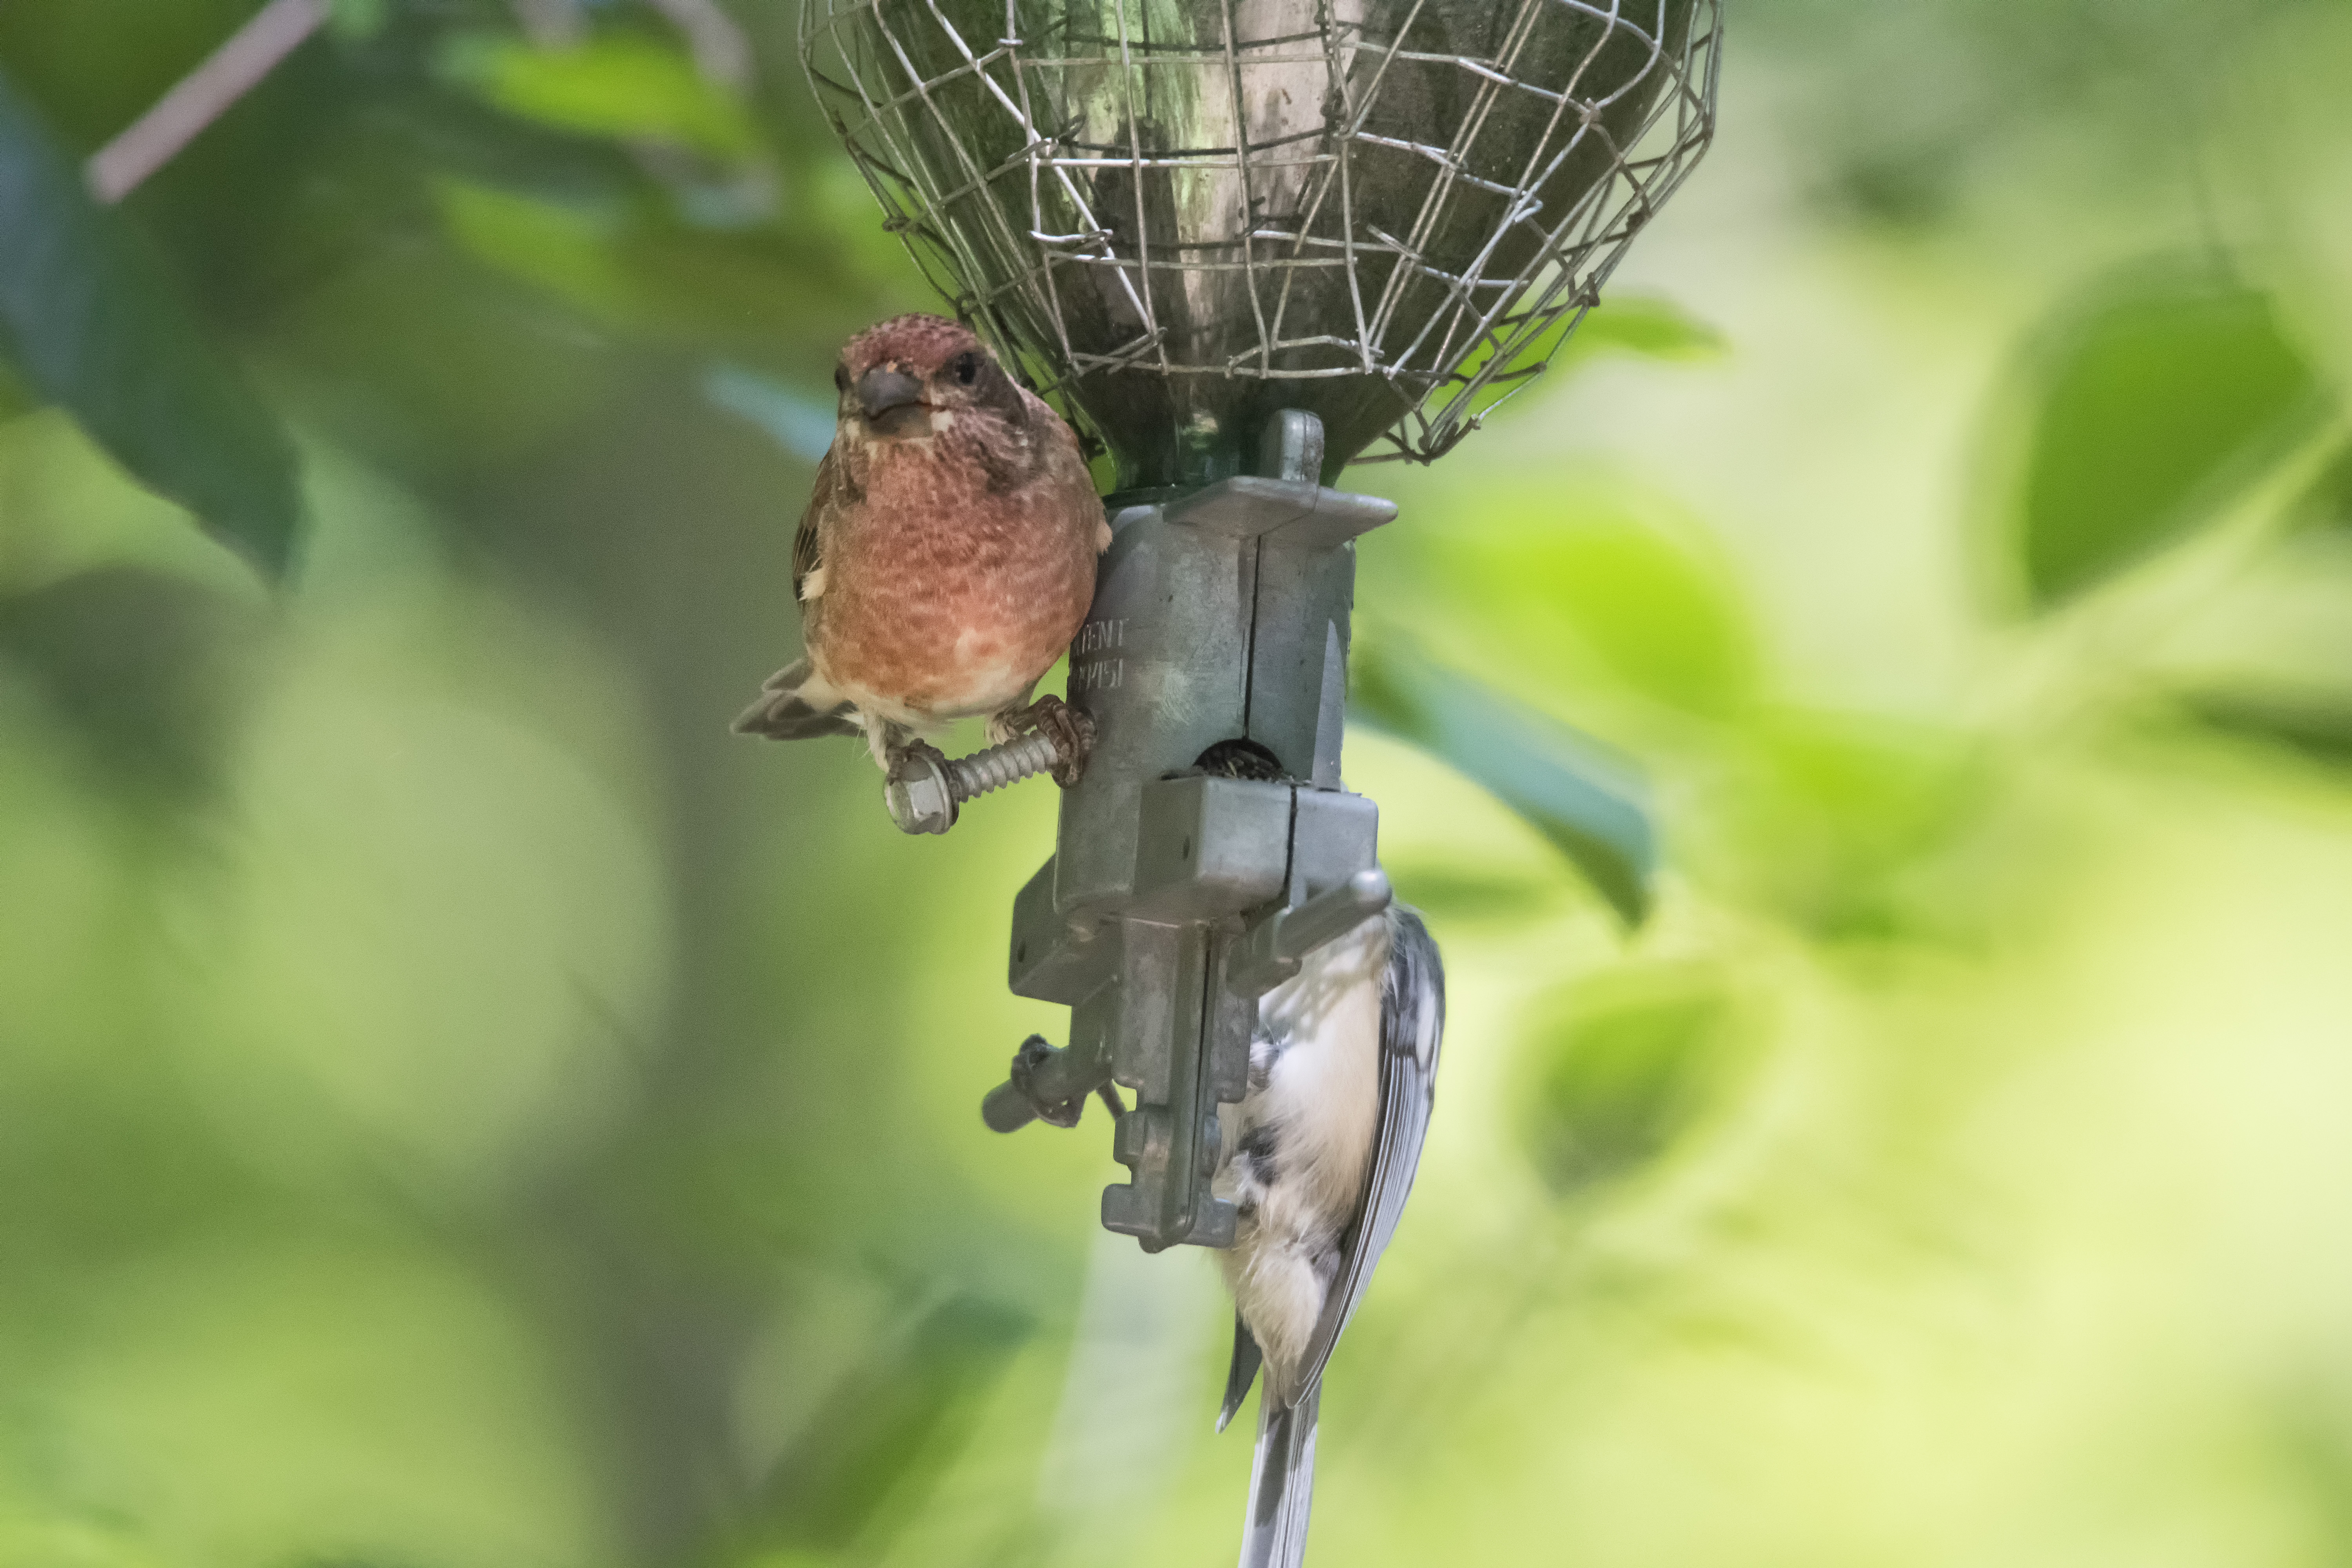
nature, branch, bird, purple, wildlife, green, beak, hummingbird, fauna, canada, vertebrate, quebec, finch, pourpre, bluebird, sherbrooke, oiseau, roselin, wren, macro photography, perching bird